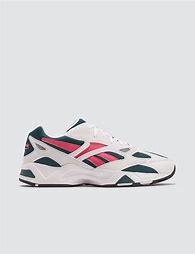
Brand: Reebok
Model: Aztrek 96